Sarah Oakley

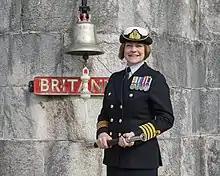
Oakley as commanding officer of the Britannia Royal Naval College in 2022, in front of the college bell

Captain Sarah Ellen Oakley (born February 1973) is a British Royal Navy officer, who, until December of 2023, served as the commanding officer of Britannia Royal Naval College, Dartmouth.